Tommy English (loyalist)

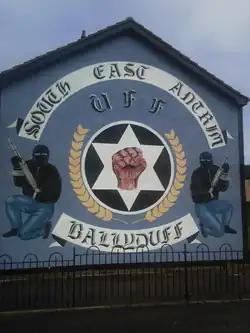
UDA South East Antrim Brigade mural close to English's home in Ballyduff

On 31 October 2000, English was fatally shot at his home in Ballyfore Gardens, on the Ballyduff estate in Newtownabbey, by a group of four men. His three children were inside the house at about 18.30 when the men entered through the back door as his wife, Doreen was preparing food for a Halloween party. She called out to her husband and attempted to close the door but they pushed past her, one of the men shouting "Get out of the fucking way, Doreen". She kept trying to intervene in an effort to protect English, but she received several hard blows, mostly in the head, and her skull was fractured. English was shot several times as he lay face down in the hallway of his home; the last shot struck him in the lower back. He was rushed to Belfast's Royal Victoria Hospital where he died shortly afterwards.